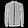
Label: Coat